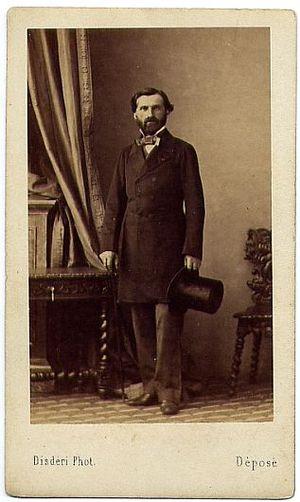
L'histoire de la photographie, retrace les étapes qui jalonnent l'évolution du procédé photographique depuis son invention jusqu'à nos jours. L'invention de la photographie nécessitait, d'une part la réalisation d'un dispositif optique permettant la création de l'image, et d'autre part de fixer cette image sur un support pérenne par un processus chimique irréversible. Les usages de cette technique ont évolué, et sa dimension artistique a notamment été reconnue.